Herman Heijenbrock

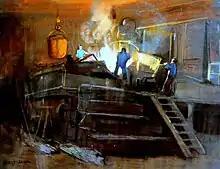
Steel smelters, Sweden

Heijenbrock began to travel everywhere that had an industrial center to paint and sketch modern industrial workers at everyday tasks. He visited Saargebiet, Wales, the Midlands in Engeland and shipyards in Scotland. In Sweden he painted quarries and pine forests to show the raw materials for building roads, railways, and the paper industry. In the Netherlands he mostly painted the harbours, but when World War I broke out he was confined to the Dutch borders and began to visit local industrial sites. In his enthusiasm to show the entire industrialization process, he began to collect various modern instruments and inventions.